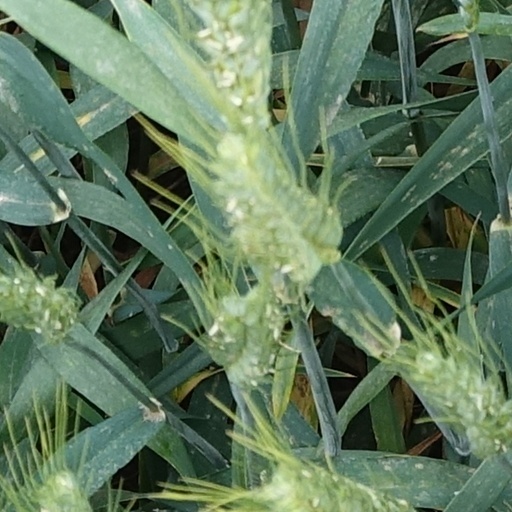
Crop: wheat